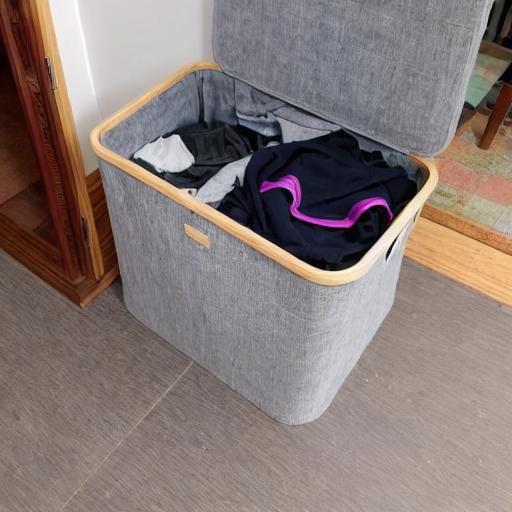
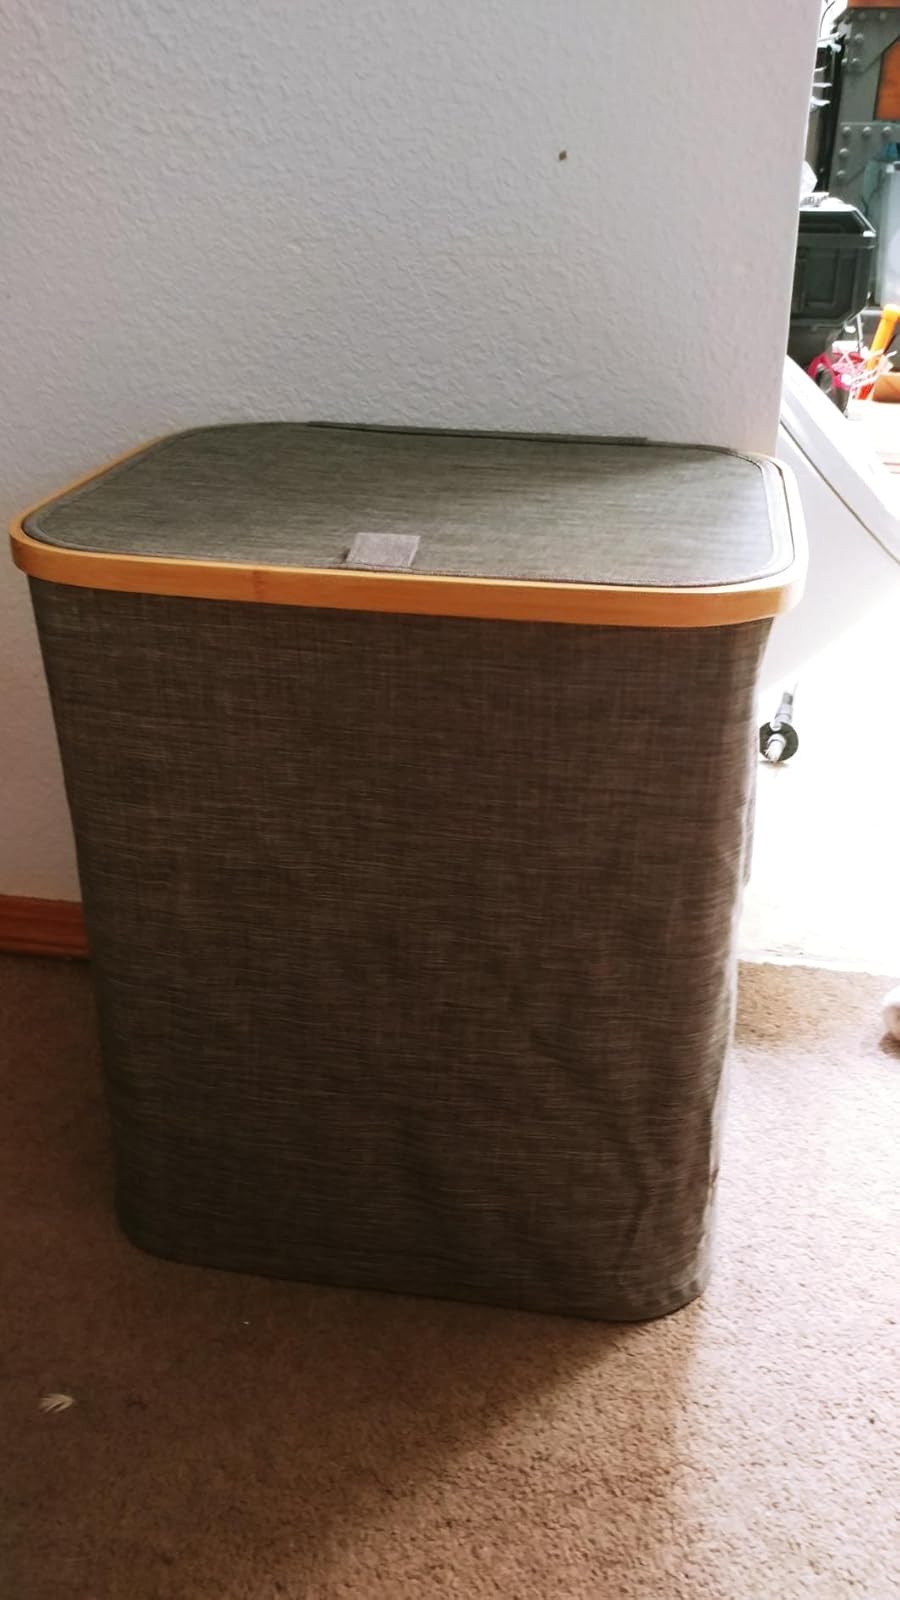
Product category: items_hamper
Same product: no